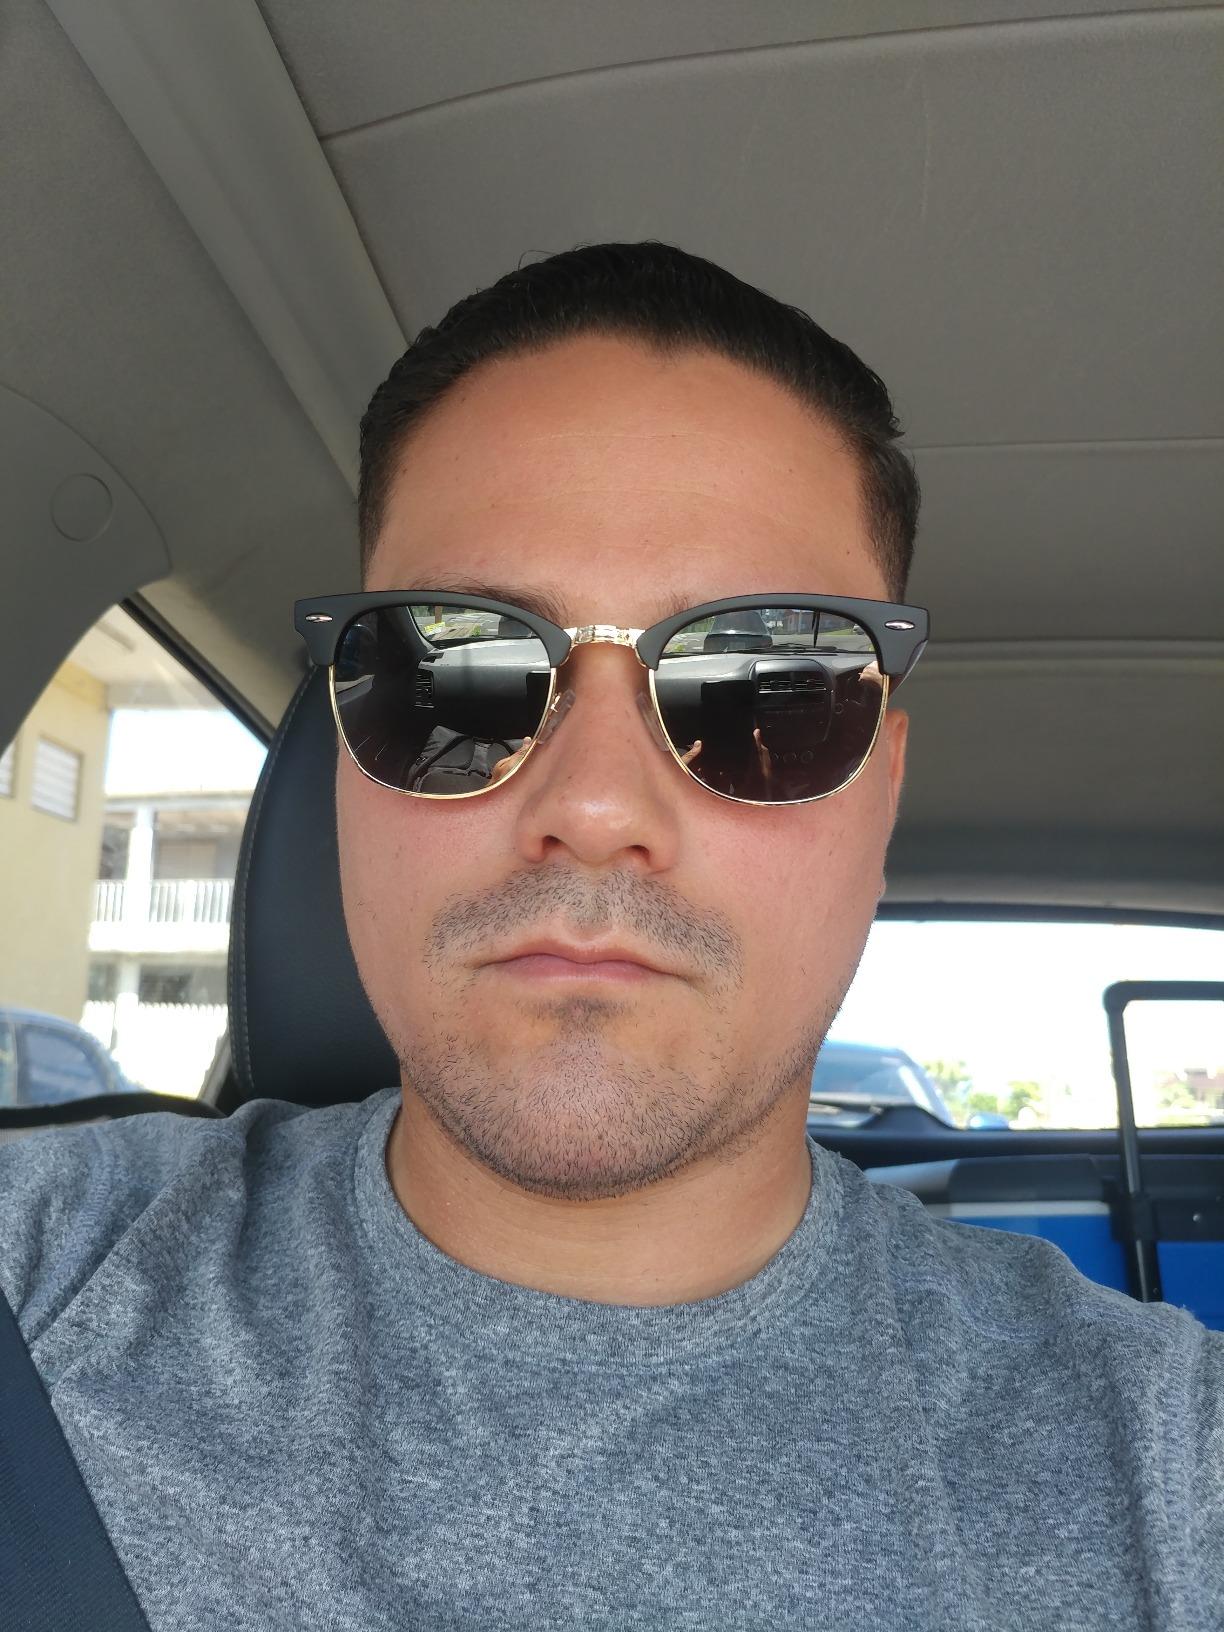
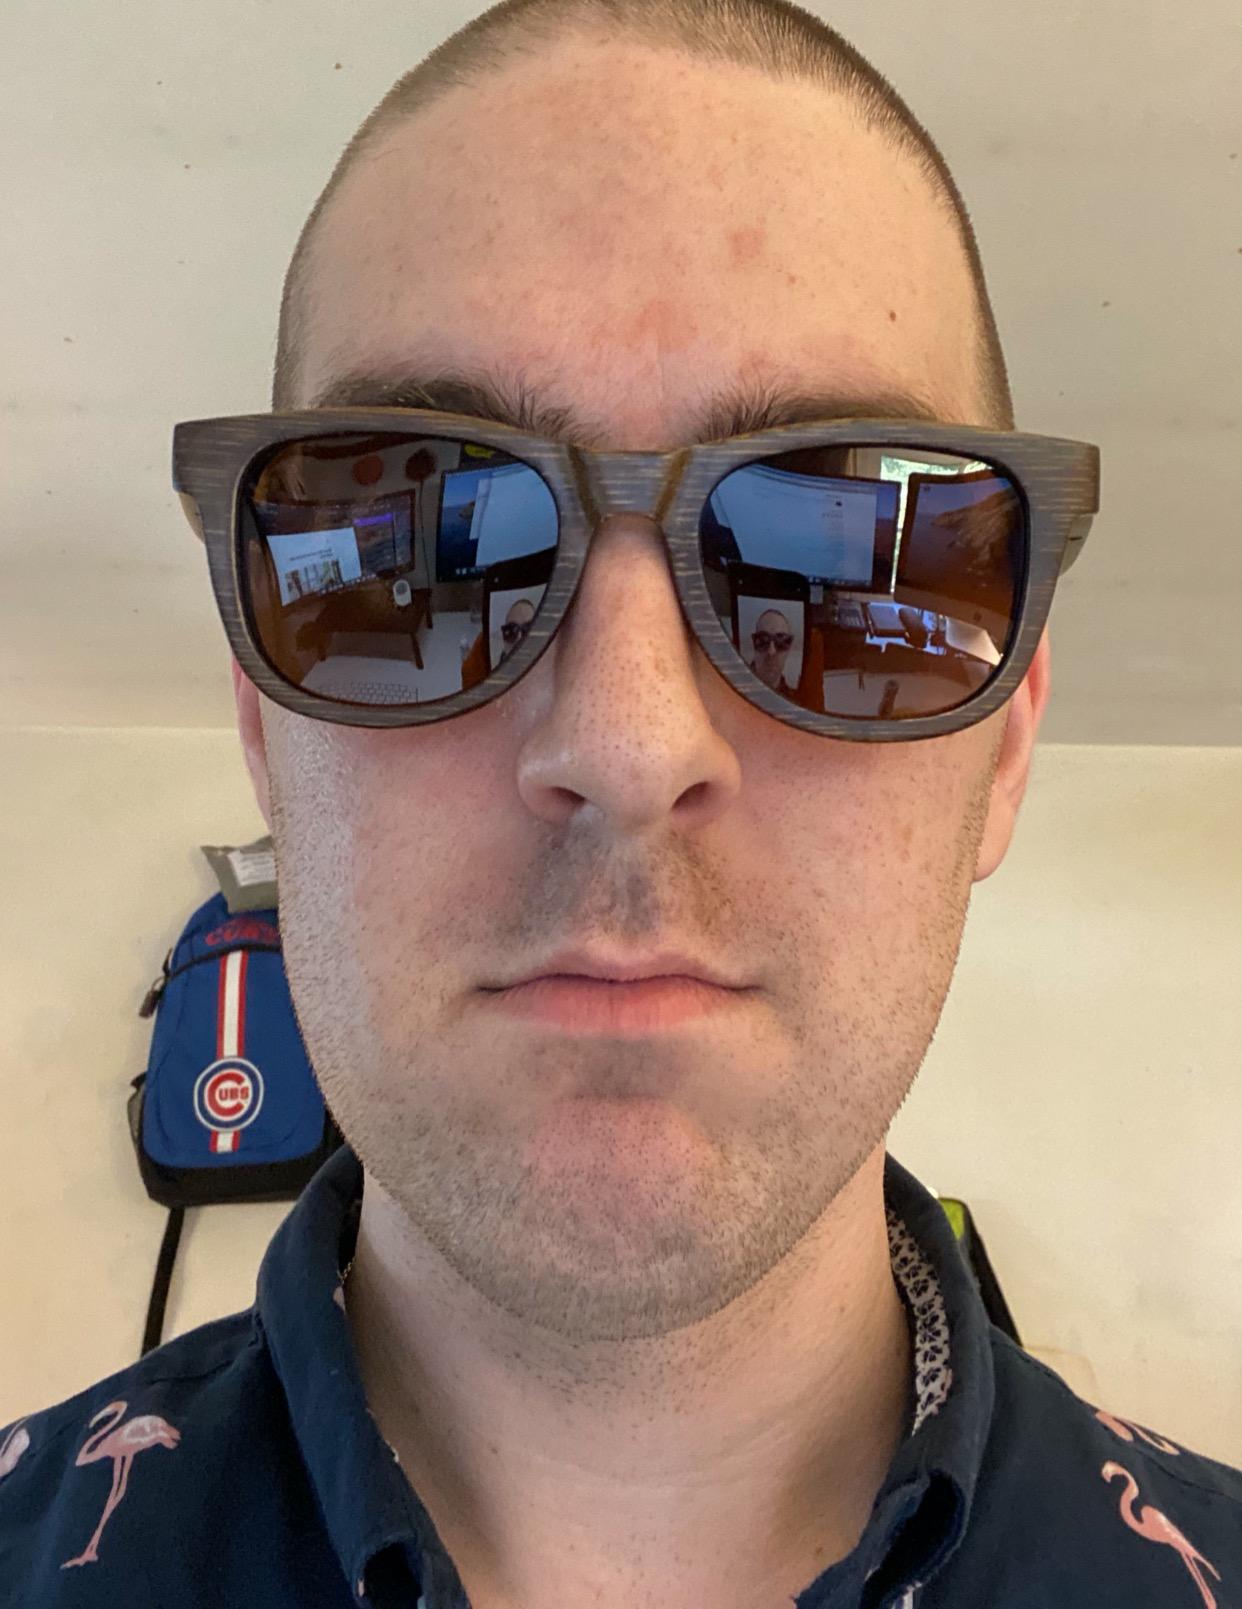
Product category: accessories_sunglasses
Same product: no